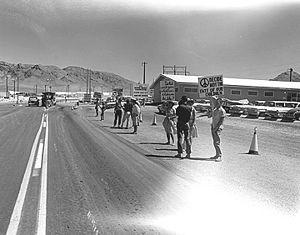
Le mouvement antinucléaire désigne l'ensemble des personnes et organisations qui s'opposent de façon générale à l'utilisation civile ou militaire de l'énergie nucléaire sous quelque forme que ce soit. Cette opposition peut s'étendre de la bombe atomique aux différentes armes utilisant l’uranium appauvri, jusqu'à la production d’électricité d’origine nucléaire, l'irradiation des aliments et l’utilisation de la radioactivité.